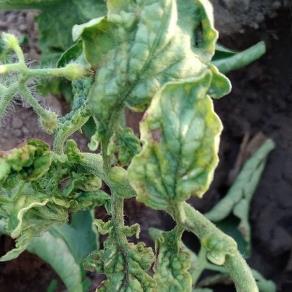
Crop: Tomato
Condition: virosis-d